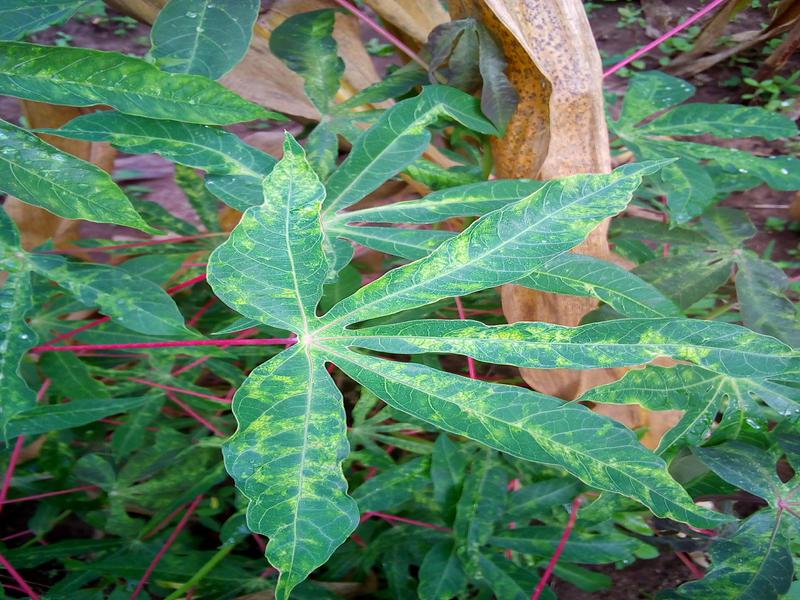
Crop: cassava
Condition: mosaic_disease